National Maps of Switzerland

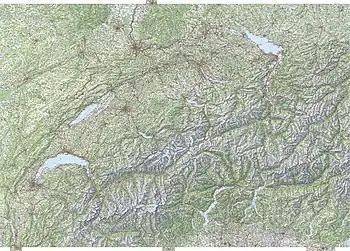
General Map of Switzerland (1:200,000)

The National Maps of Switzerland, also referred to as the Swisstopo maps, are a set of official map series designed, edited and distributed by Swisstopo, the Swiss Federal Office of Topography. Each map series is based on an oblique, , cylindrical projection (Mercator projection), with a Swiss Coordinate system (CH1903 +). All maps are updated in a complete cycle of about six years.